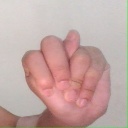
अक्षर: न